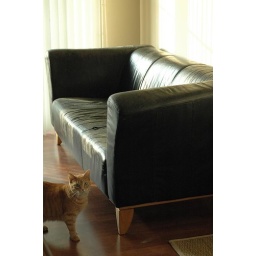
my old beat up black leather sofa and my roommate, Gigi in my Park Ridge apartment